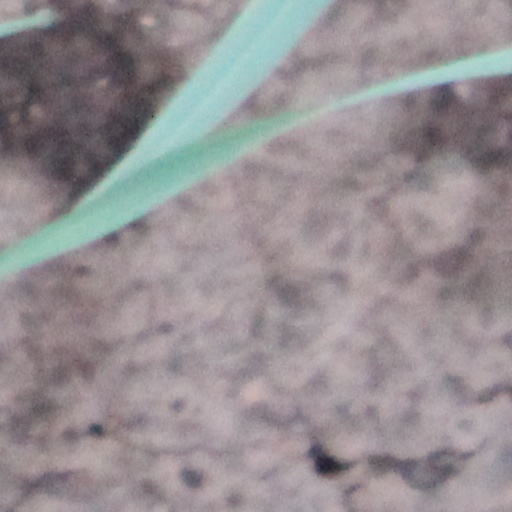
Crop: wheat